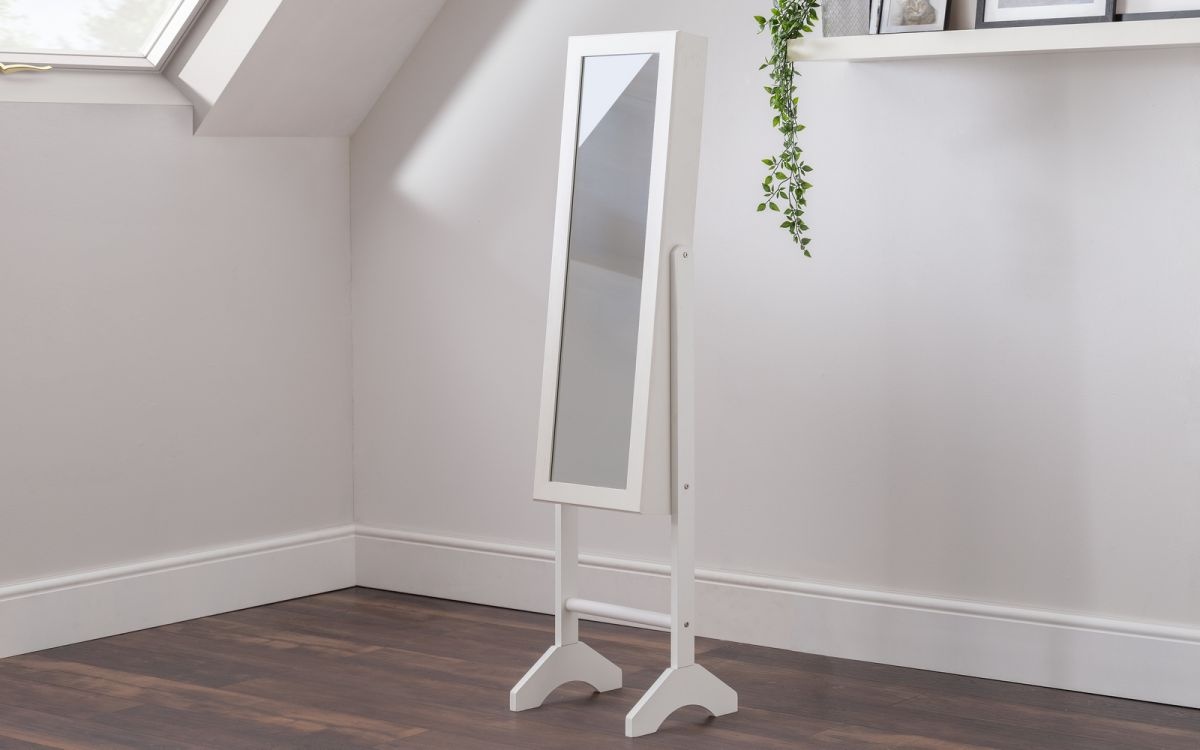
Prima Jewellery Mirro
Fusing modern construction with retro design elements, the Padstow collection will exquisitely complement any styled home. The natural rattan fronts and industrial-style base collaborate perfectly to leave a warm yet chic aesthetic in your home. This range includes a bedside, 3 drawer chest, 6 drawer chest, wardrobe, coffee table, TV unit, sideboard, and tall bookcase. Also available in a black finish.
Category: Furniture > Cabinets & Storage > Armoires & Wardrobes > Mirrored Wardrobes